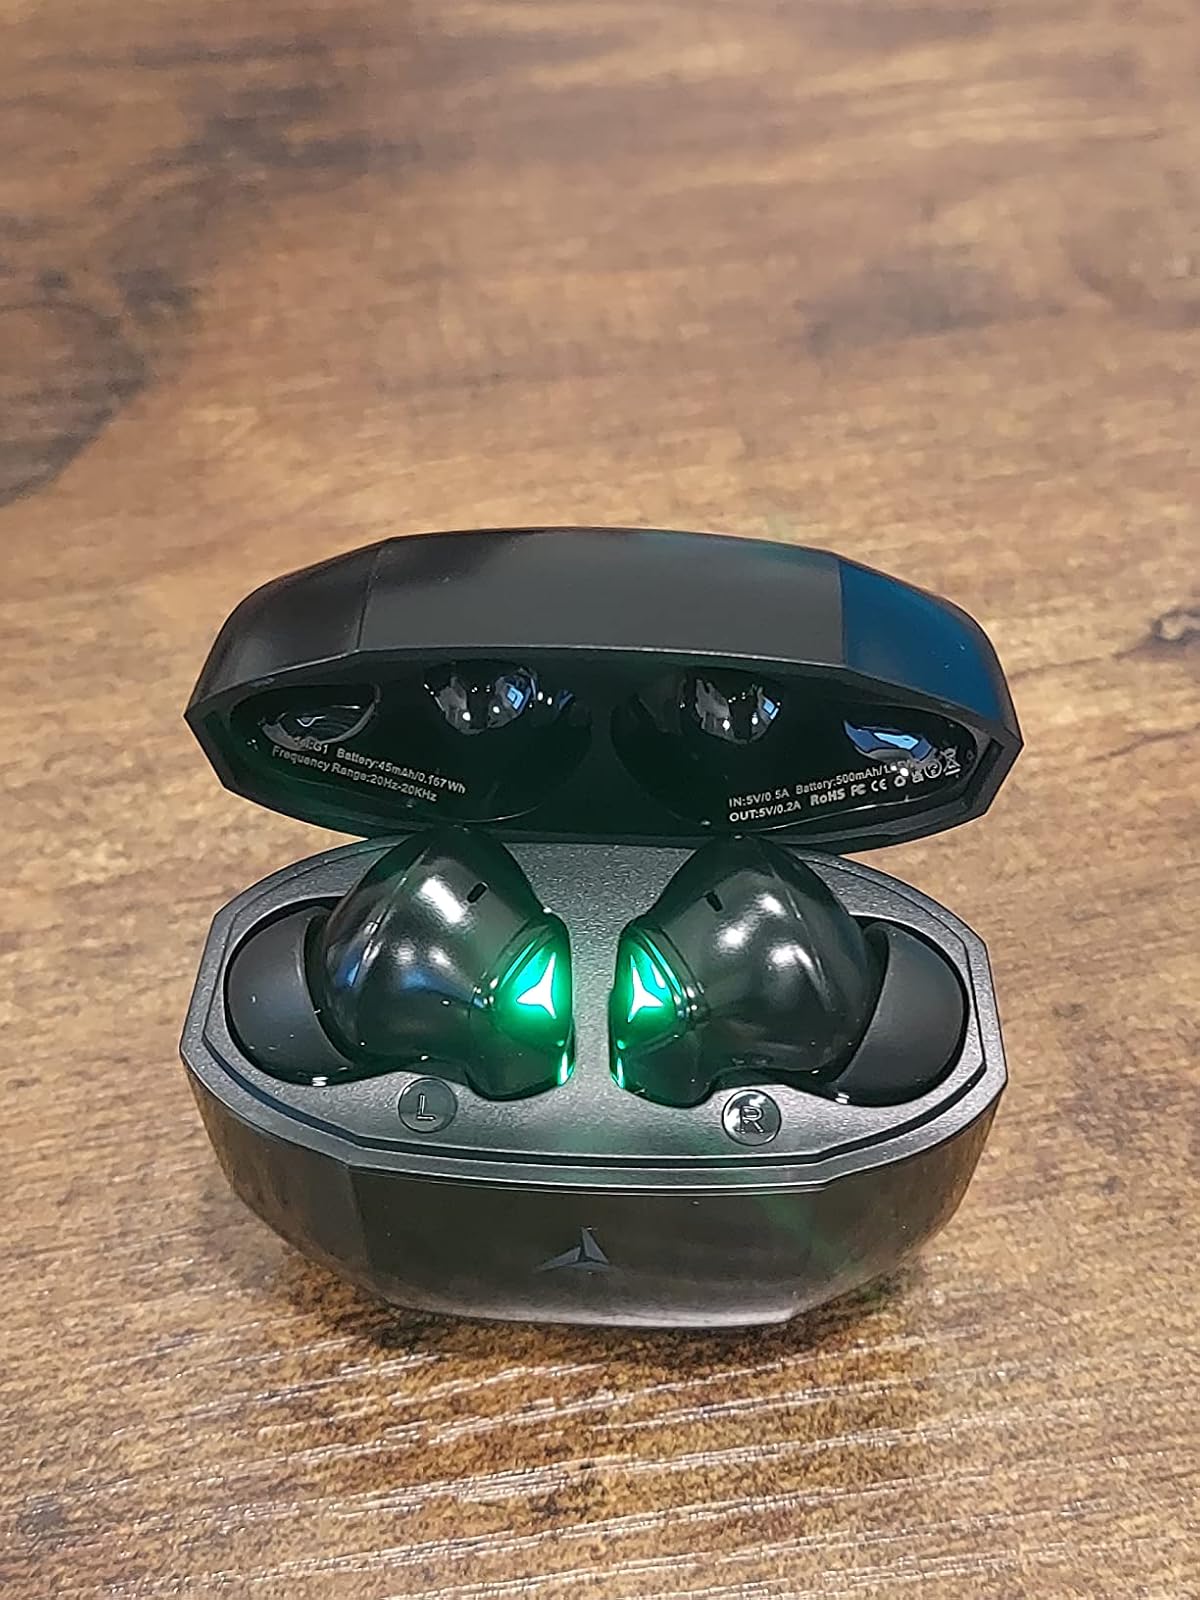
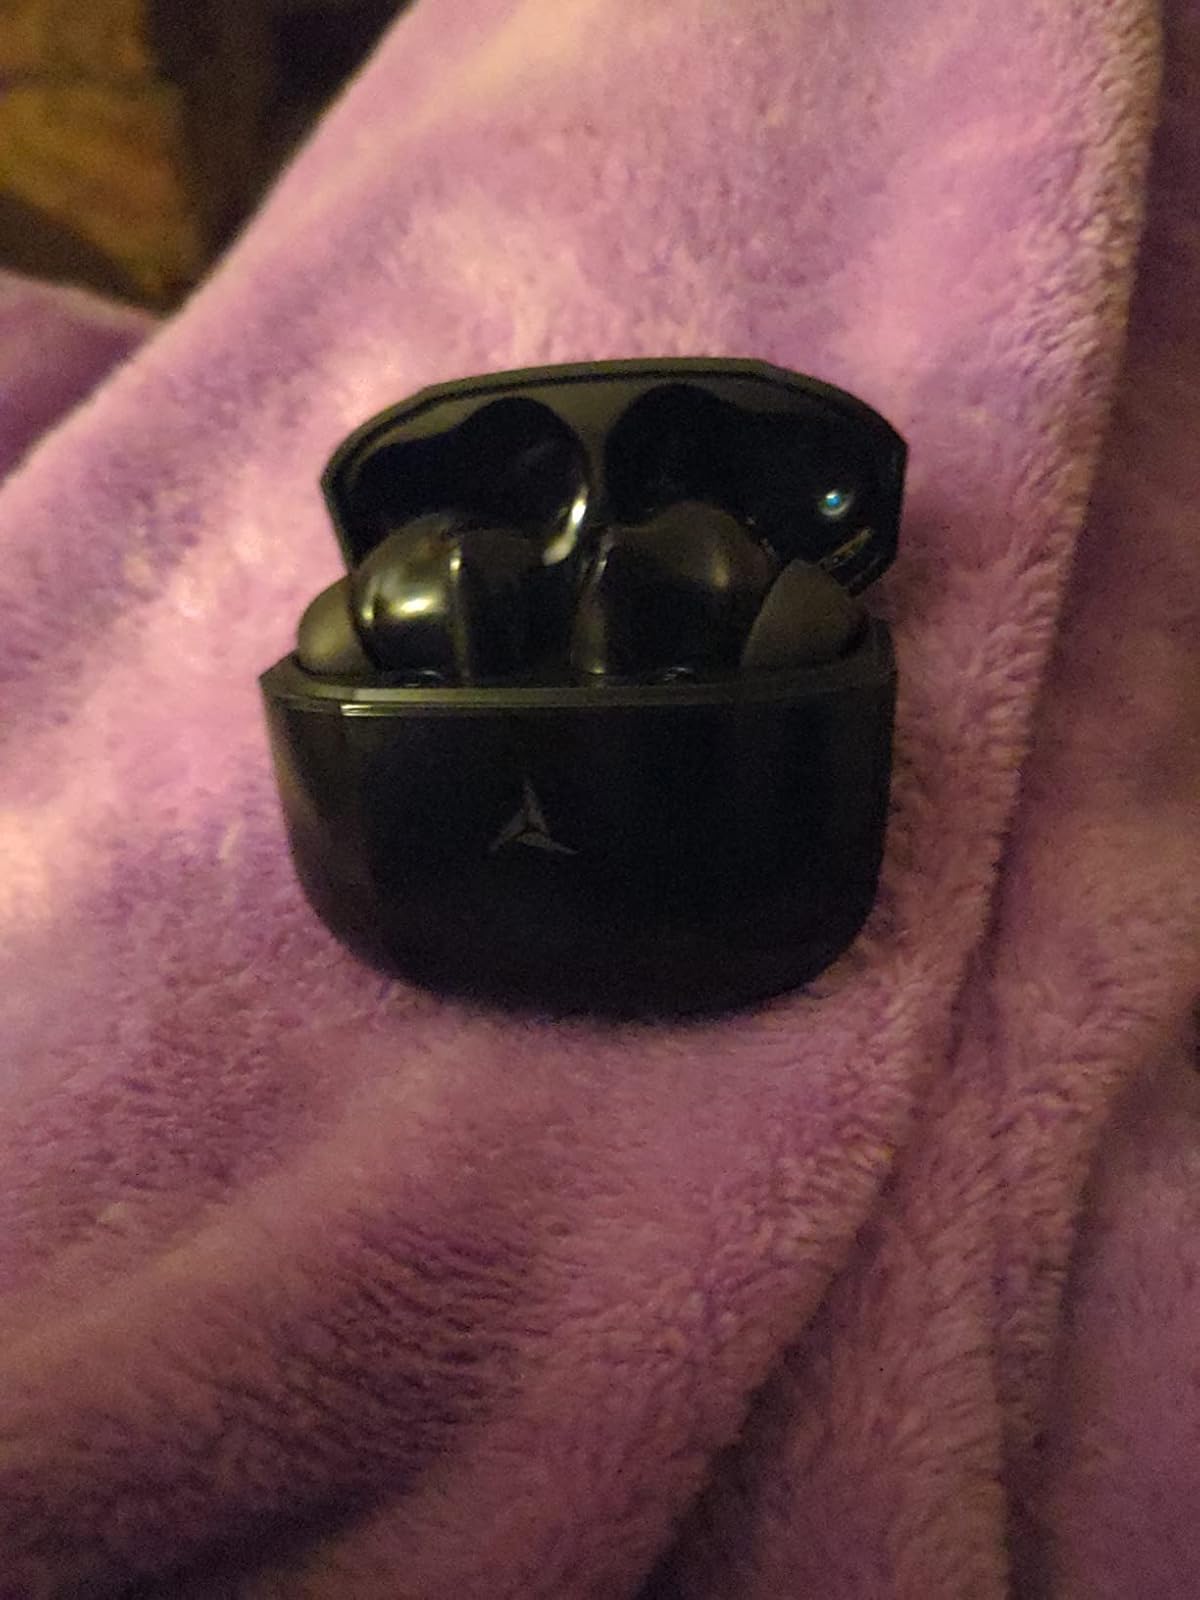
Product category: earbuds
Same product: yes